Anti-Communist Volunteer Militia

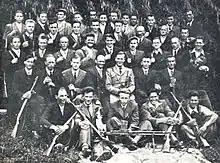
First unit of the Anti-Communist Volunteer Militia in Slovenia

In May 1942, the clandestine organization of the first Slovene anti-communist forces began in the Slovene capital of Ljubljana. In order to gain Italian endorsement for anti-Partisan operations, Slovenian MVAC groups were initially recruited from the local Sokol and National Legion organisations, followed later by members from Karl Novak's Slovenian Chetniks and Legion of Death regiment.